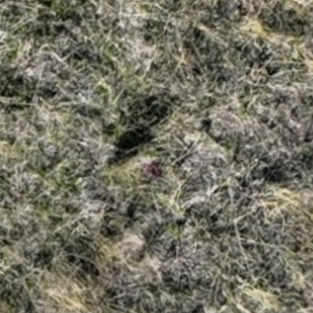
Month: october
Dye color: red
Dye concentration: high